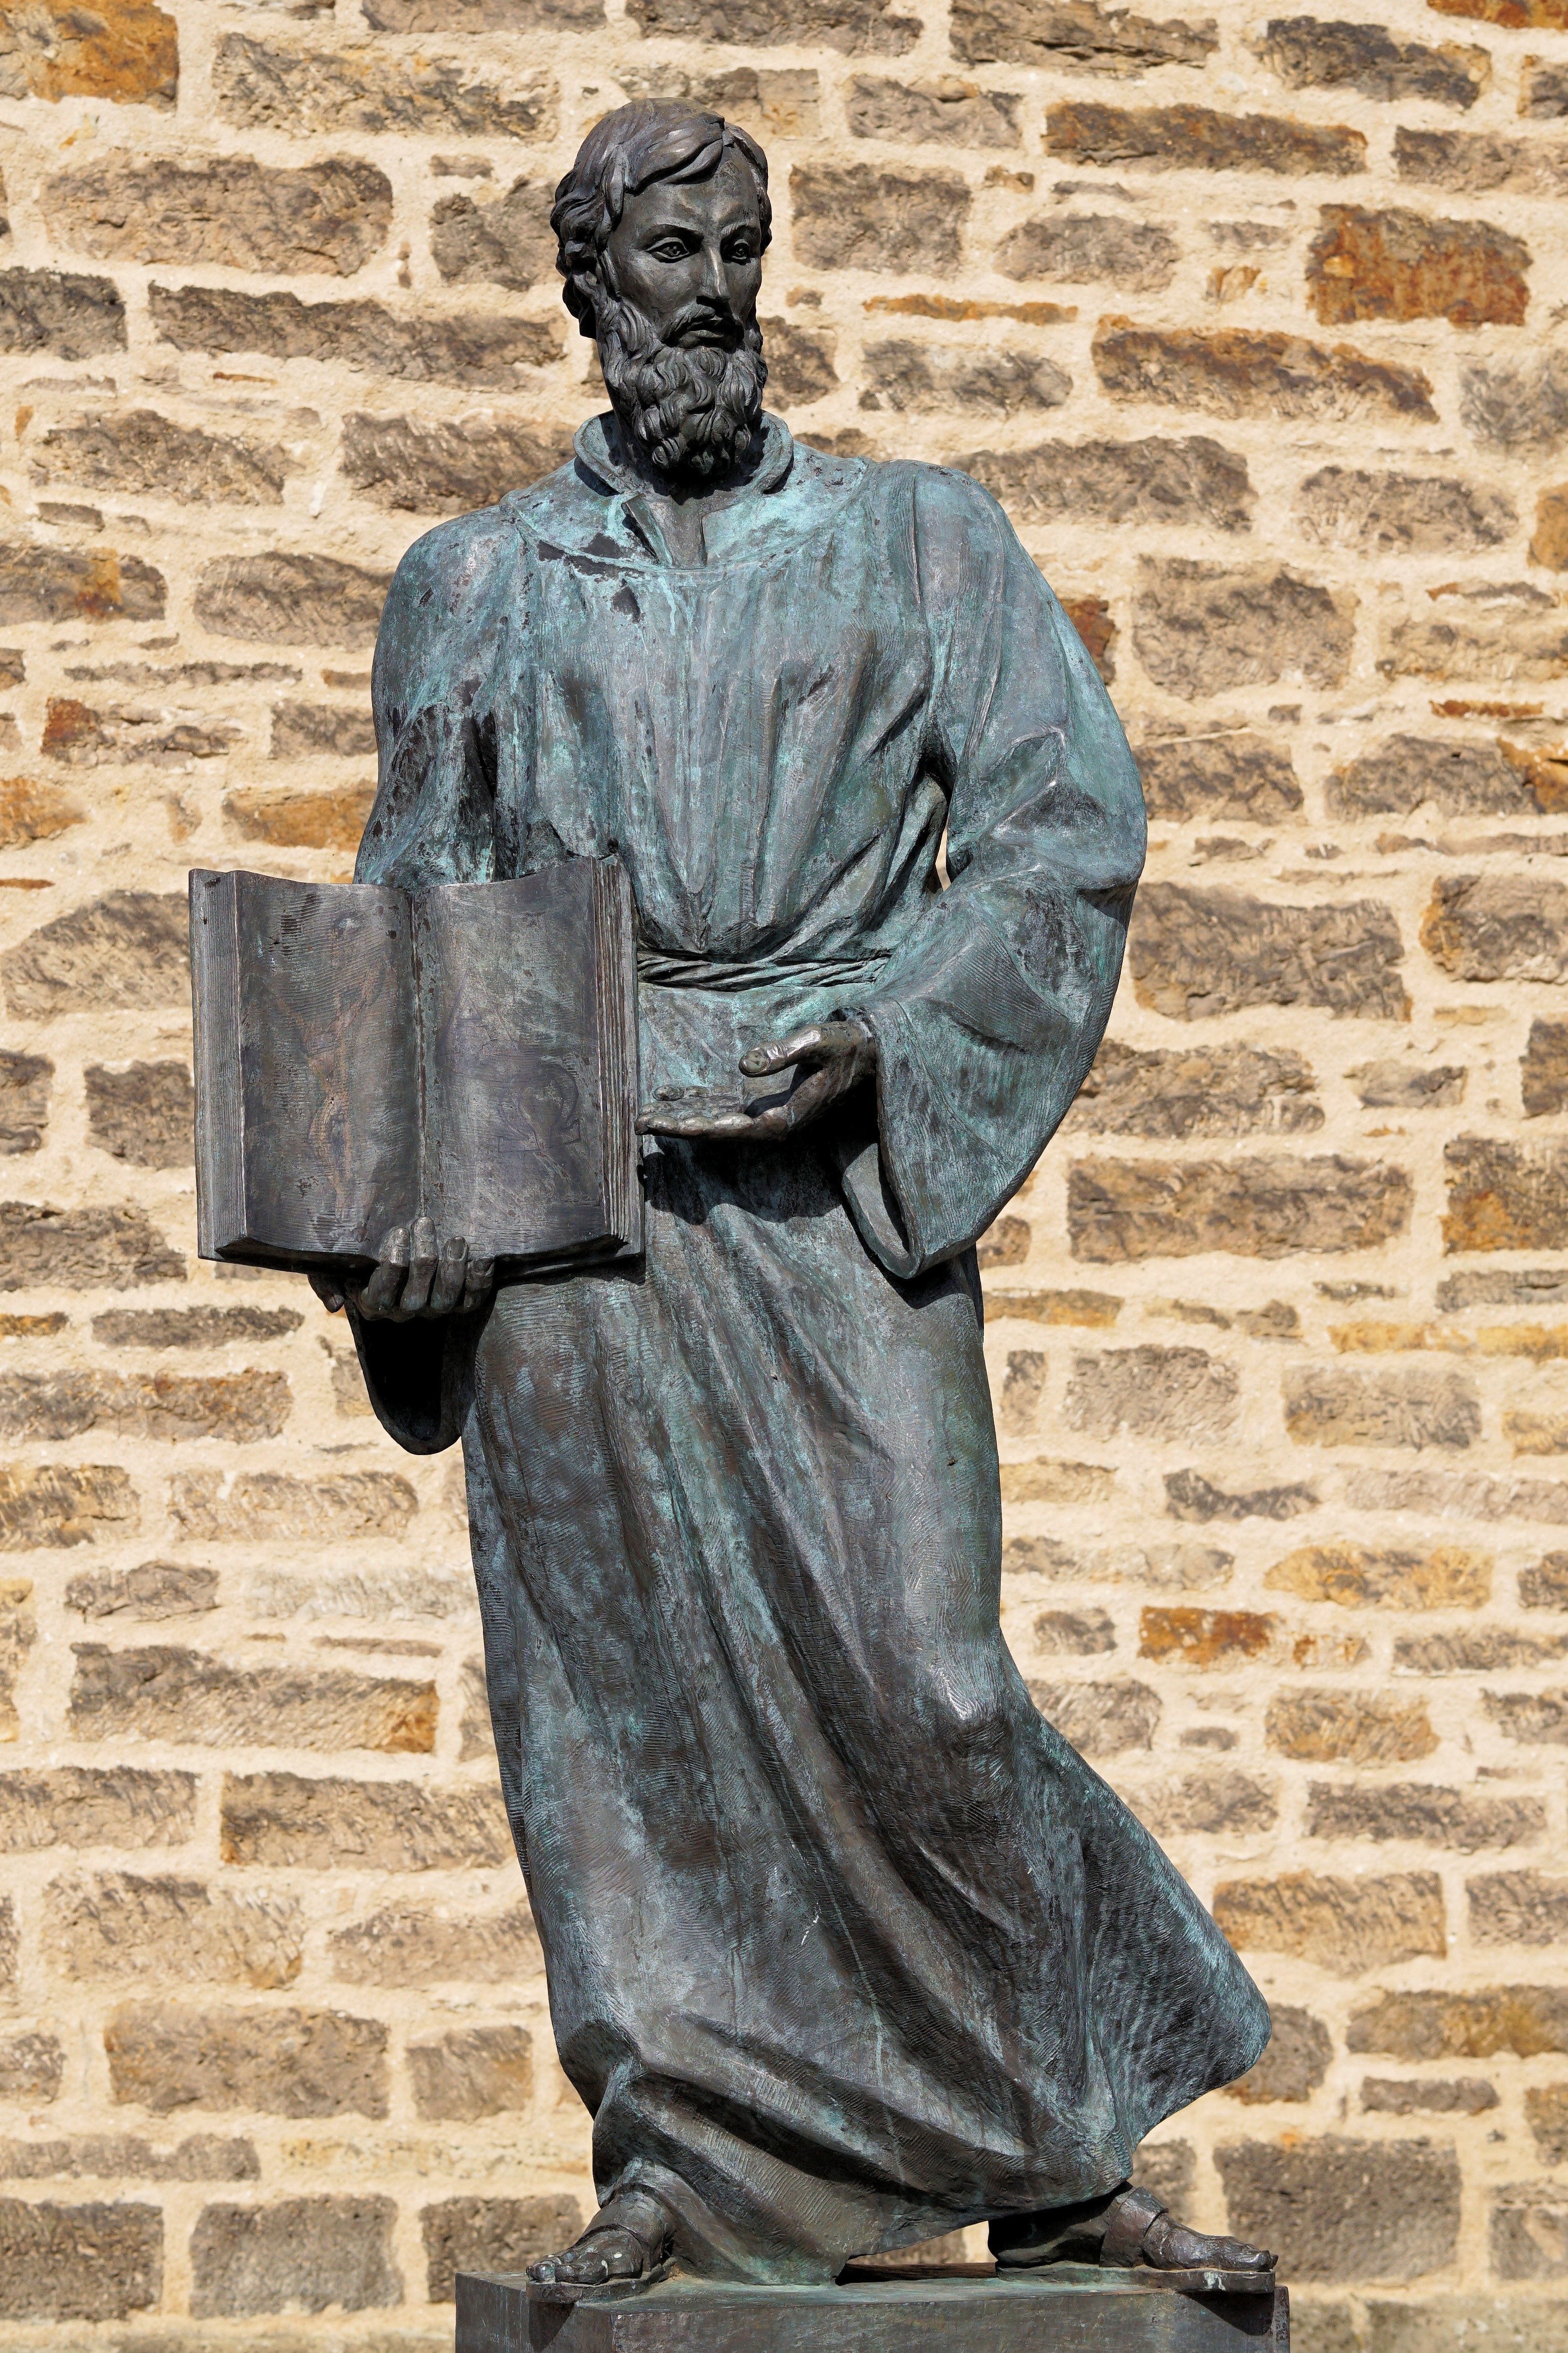
monument, statue, church, sculpture, art, temple, reformer, ancient history, human positions, bartholomew, riseberg, immenhausen